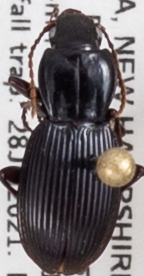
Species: Pterostichus tristis
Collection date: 2021-07-28
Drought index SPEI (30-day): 1.184
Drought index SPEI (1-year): -1.034
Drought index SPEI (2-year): -0.62